Aleksander Kazimierz Sapieha

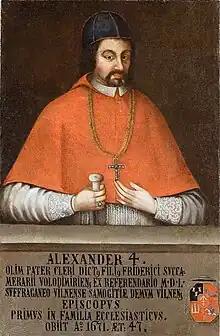

Aleksander Kazimierz Sapieha (13 May 1624 – 22 May 1671) was a Polish nobleman. He became bishop of Samogitia in 1660 and of Vilnius in 1667.